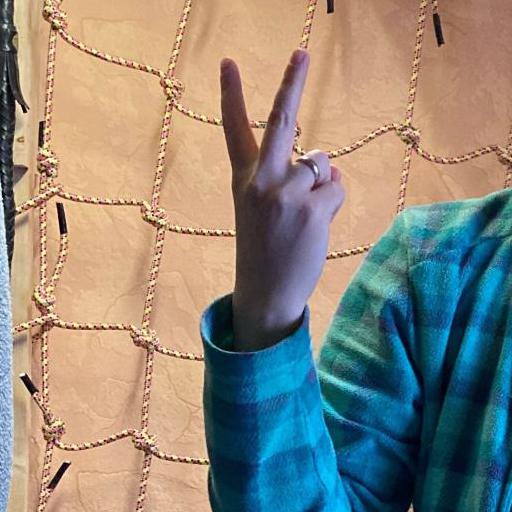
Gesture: peace_inverted